Spy Kids 3-D: Game Over

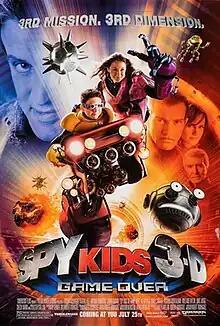
Theatrical release poster

Spy Kids 3-D: Game Over (also known as Spy Kids 3: Game Over) is a 2003 American spy action comedy film co-produced, written, shot, edited, composed, and directed by Robert Rodriguez. It is the sequel to "" (2002) and the third installment in the "Spy Kids" film series. The film stars Antonio Banderas, Carla Gugino, Alexa Vega, Daryl Sabara, Ricardo Montalbán, Holland Taylor, Mike Judge, Cheech Marin, and Sylvester Stallone.